Arthur Rimbaud

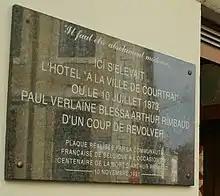
Plaque erected on the centenary of Rimbaud's death at the place where he was shot and wounded by Verlaine in Brussels

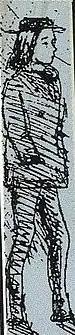
Caricature of Rimbaud drawn by Verlaine in 1872

Rimbaud wrote to several famous poets but received either no reply or a disappointing mere acknowledgement (as from Théodore de Banville), so his friend, office employee Charles Auguste Bretagne, advised him to write to Paul Verlaine, a rising poet (and future leader of the Symbolist movement) who had published two well-regarded collections. Rimbaud sent Verlaine two letters with several of his poems, including the hypnotic, finally shocking "Le Dormeur du Val" ("The Sleeper in the Valley"), in which Nature is called upon to comfort an apparently sleeping soldier. Verlaine was intrigued by Rimbaud, and replied, "Come, dear great soul. We await you; we desire you", sending him a one-way ticket to Paris. Rimbaud arrived in late September 1871 and resided briefly in Verlaine's home. Verlaine's wife, Mathilde Mauté, was seventeen years old and pregnant, and Verlaine had recently left his job and started drinking. In later published recollections of his first sight of Rimbaud at the age of sixteen, Verlaine described him as having "the real head of a child, chubby and fresh, on a big, bony, rather clumsy body of a still-growing adolescent", with a "very strong Ardennes accent that was almost a dialect". His voice had "highs and lows as if it were breaking".